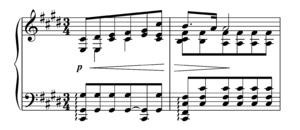
Les Trois morceaux opus 2 sont trois pièces pour piano d'Alexandre Scriabine composées en 1889.